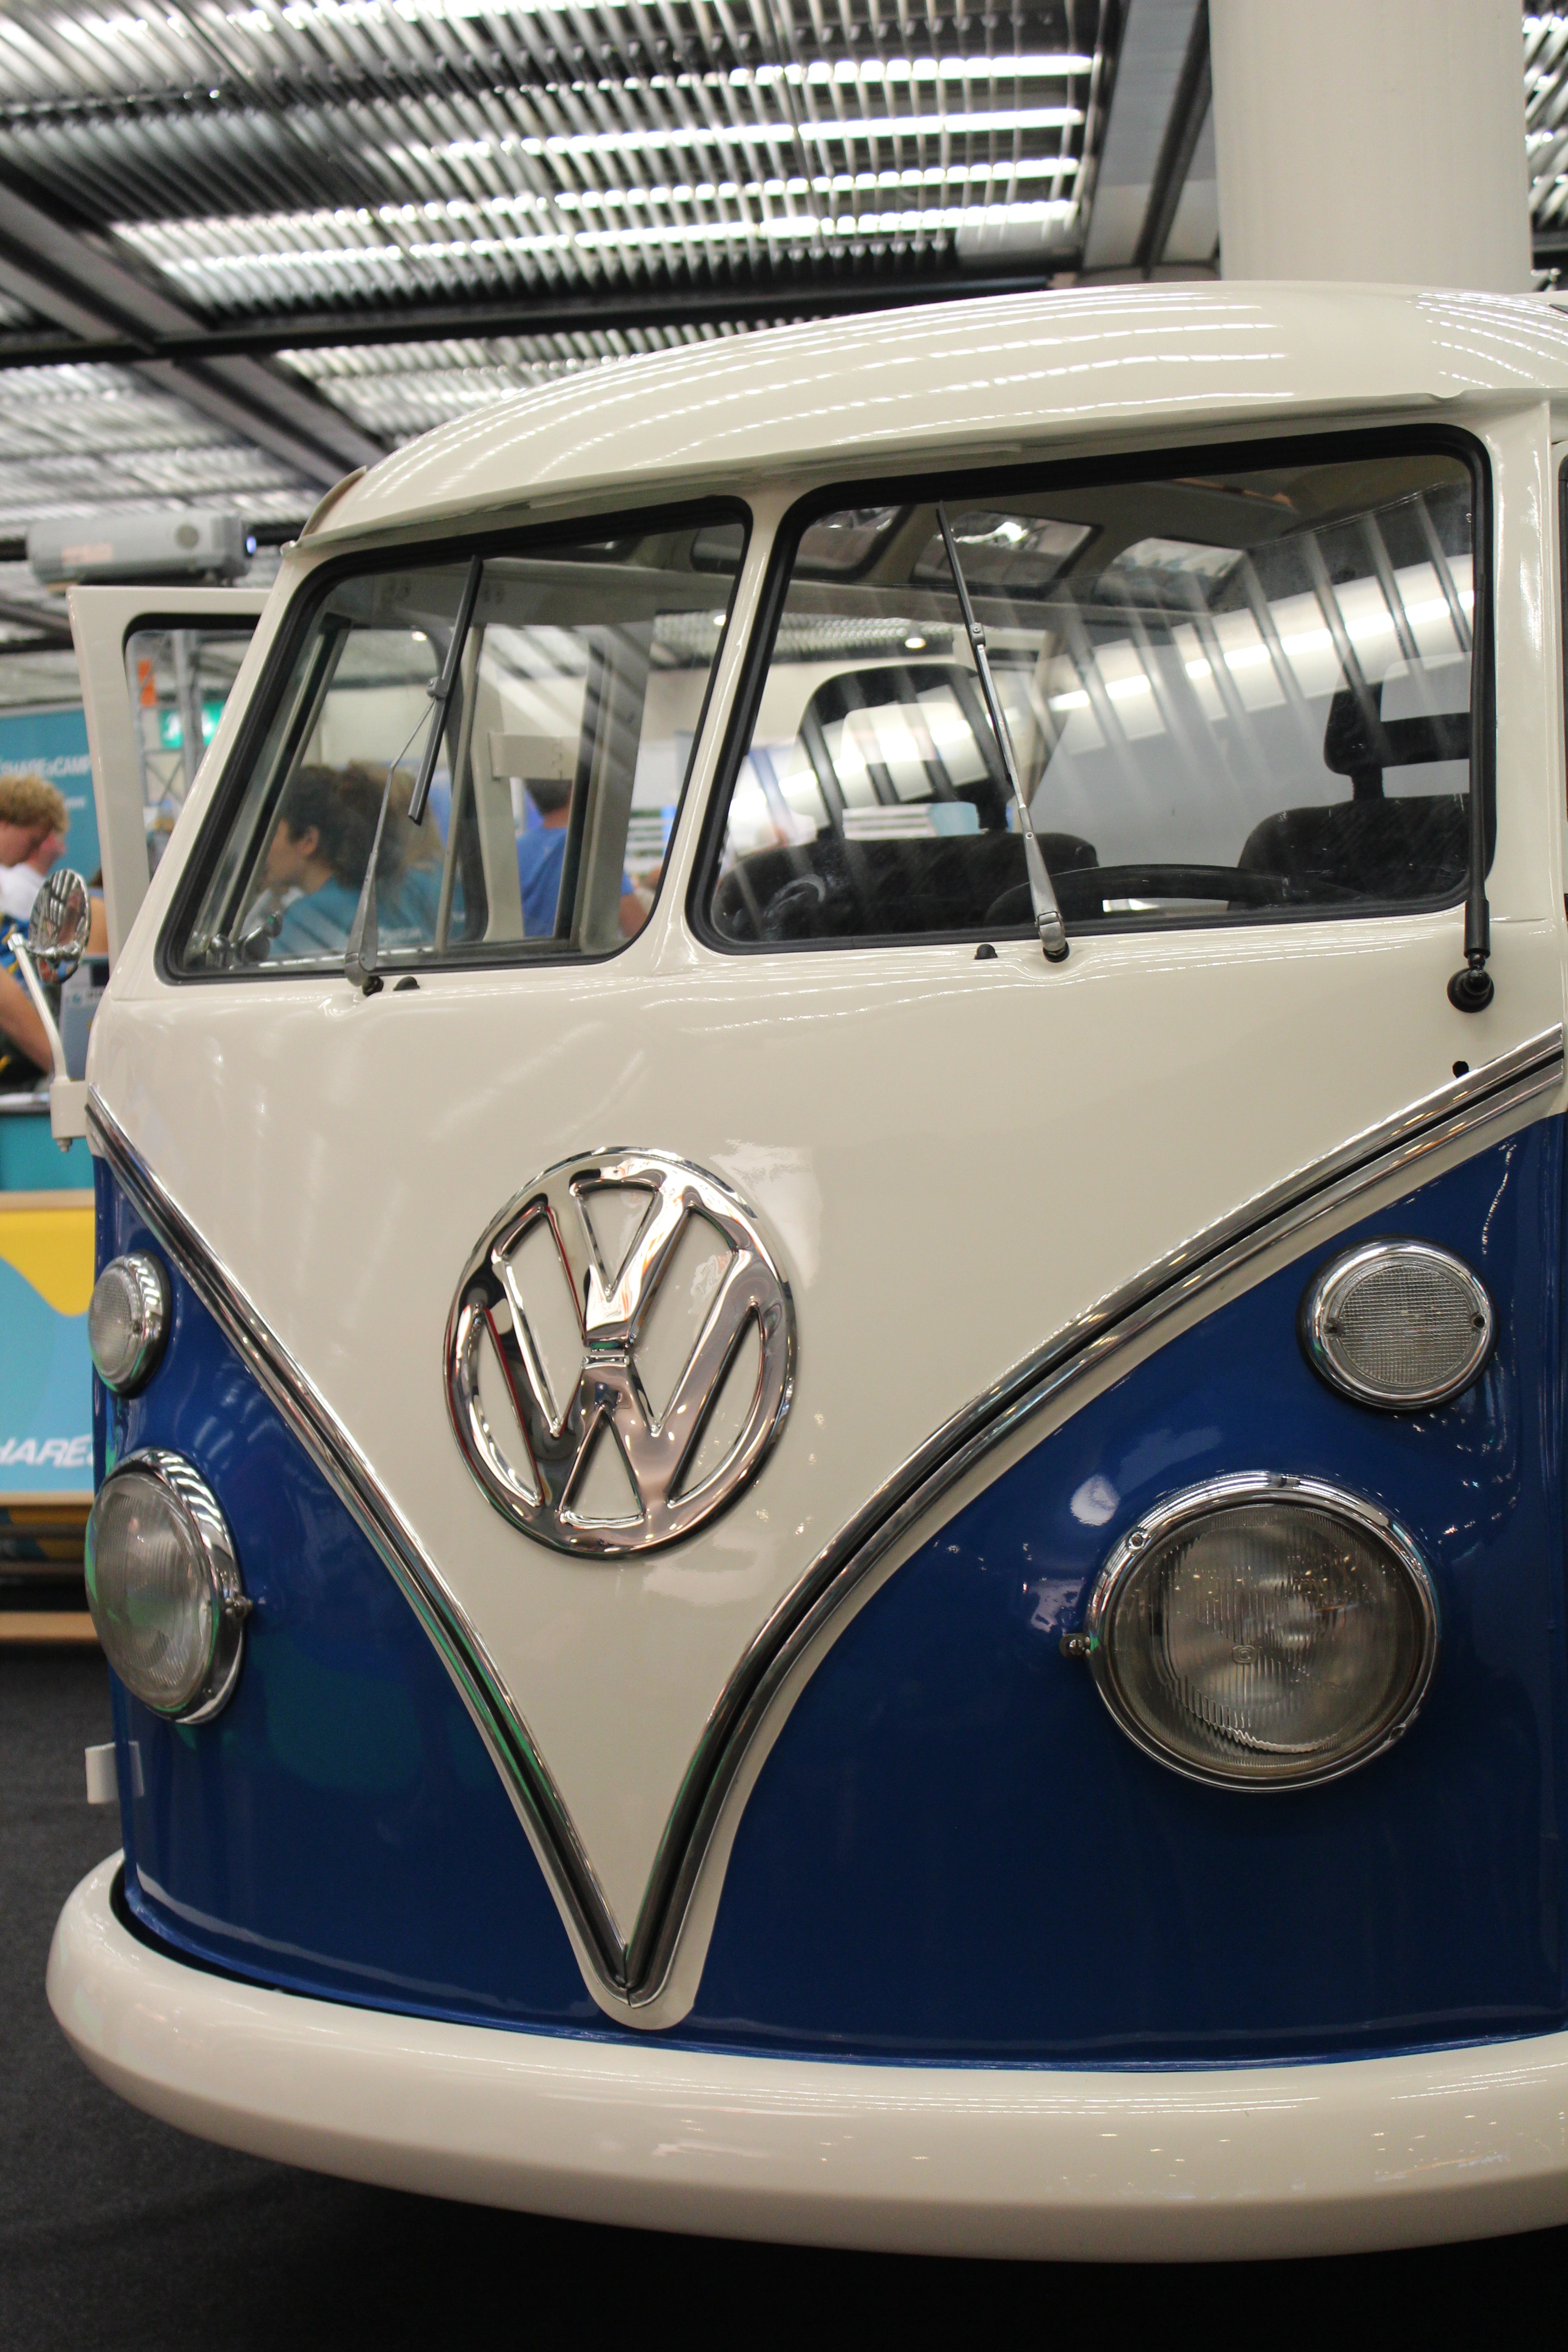
car, wheel, vw, volkswagen, van, vehicle, auto, vw bus, motor vehicle, vintage car, classic, bulli, cult, t1, antique car, city car, vw bulli, land vehicle, volkswagen beetle, volkswagen type 2, automobile make, automotive exterior, compact car, automotive design, subcompact car